Nipsey Russell

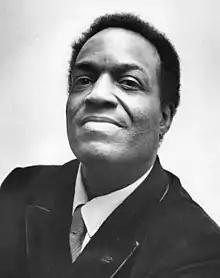
Russell in 1971

Julius "Nipsey" Russell (September 15, 1918 – October 2, 2005) was an American entertainer best known for his appearances as a panelist on game shows from the 1960s through the 1990s, including "Match Game", "Password", "Hollywood Squares", "To Tell the Truth", and "Pyramid". His appearances were often distinguished by short, humorous poems he recited during the broadcast, which led to his nickname "the poet laureate of television". He had one of the leading roles in the film version of "The Wiz" as the Tin Man. He was a frequent guest on the "Dean Martin Celebrity Roast" series and often appeared on "Late Night with Conan O'Brien" during the program's early years.